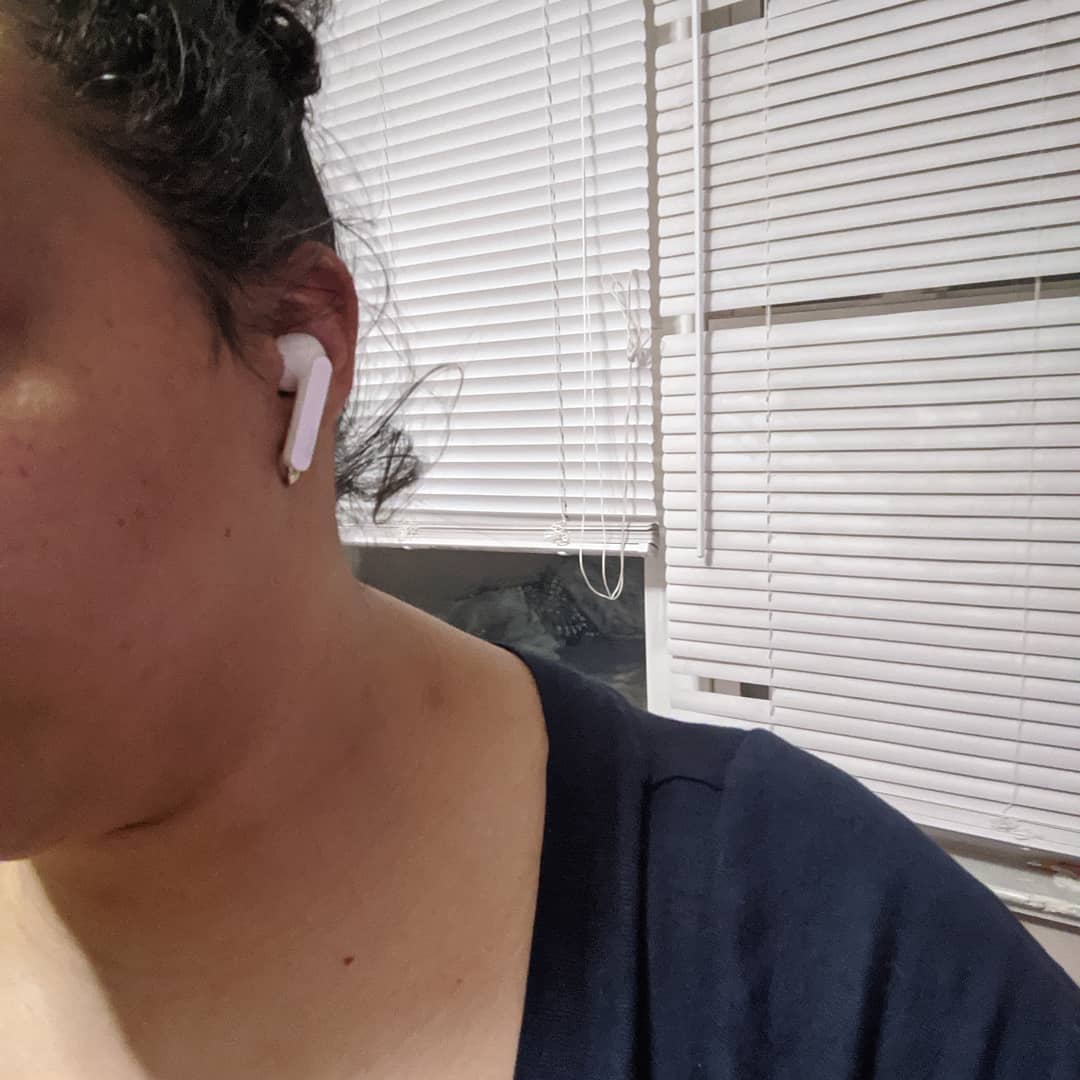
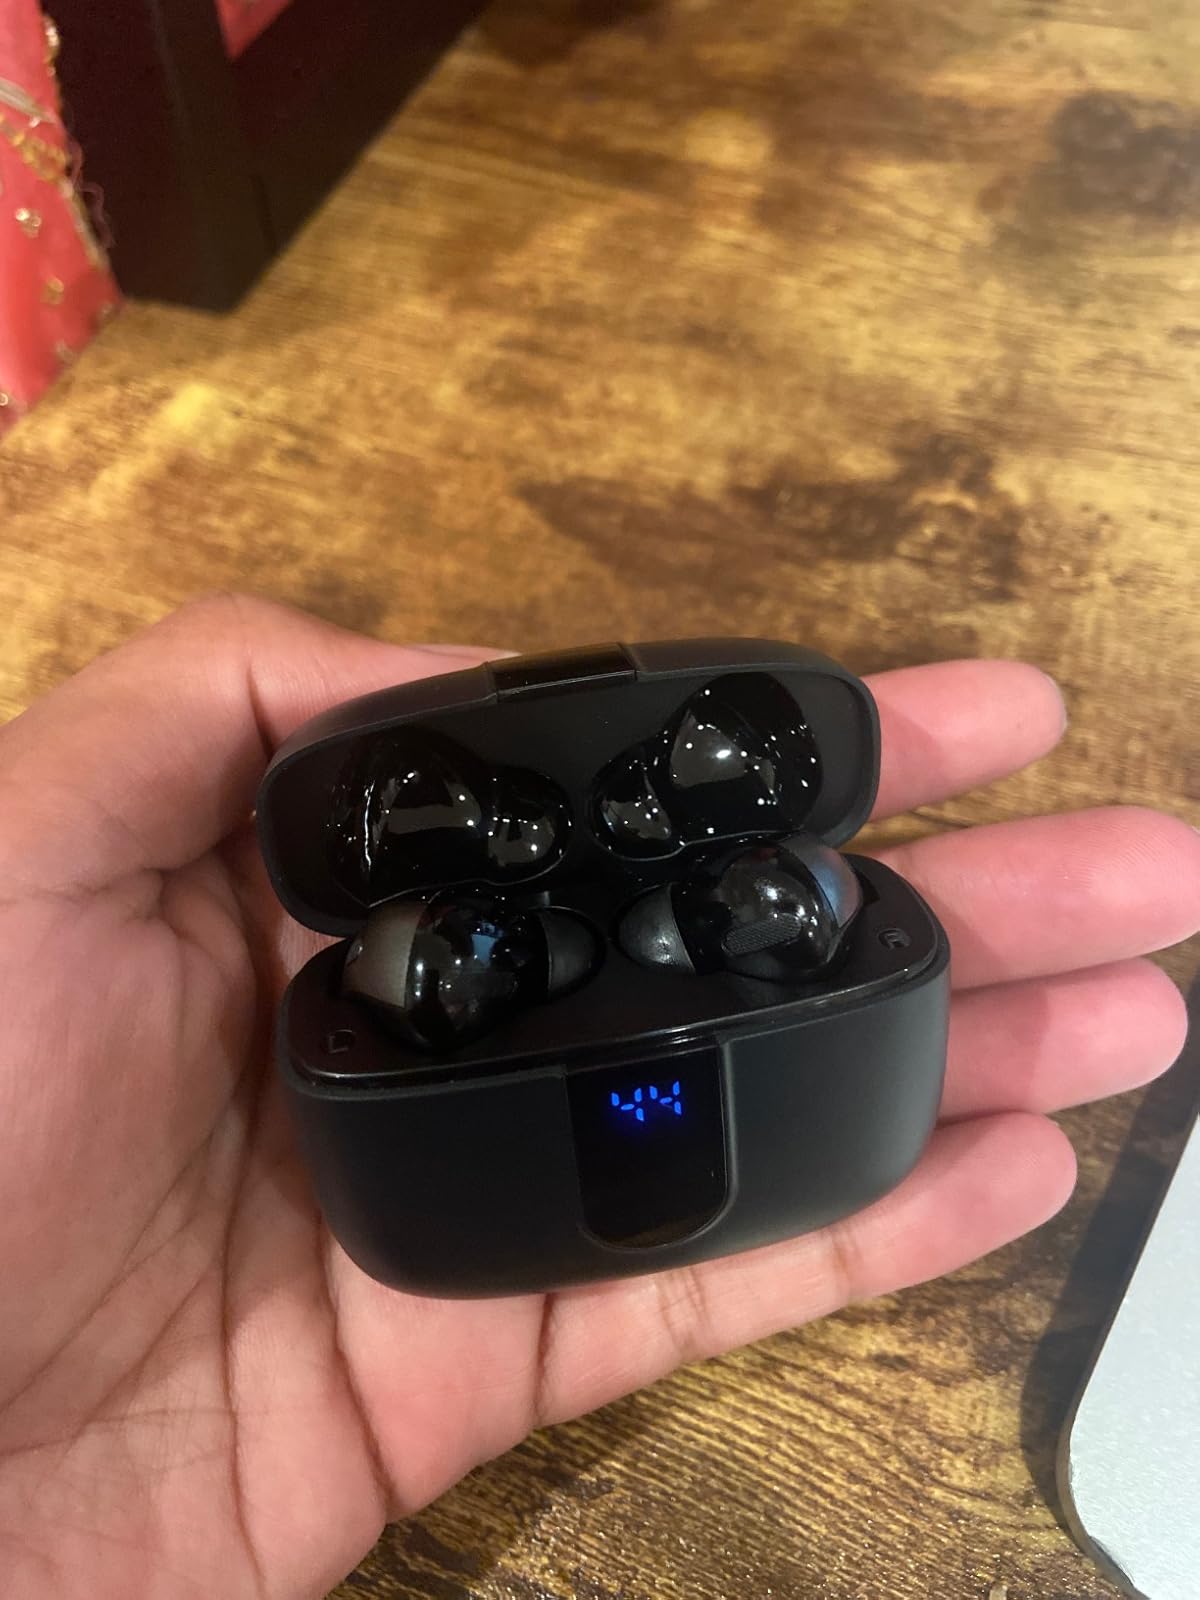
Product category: earbuds
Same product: no